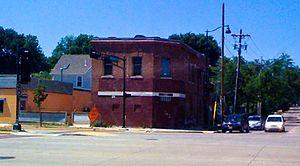
Nevermind est le deuxième album studio du groupe américain de grunge Nirvana, sorti le 24 septembre 1991 par le label DGC Records. Kurt Cobain écrit et compose seul quasiment toutes les chansons de l'album et le groupe commence à enregistrer en avril 1990 avec le producteur Butch Vig mais la session est interrompue prématurément. Le batteur Chad Channing quitte ensuite le groupe et est remplacé par Dave Grohl. Le groupe change également de label et reprend l'enregistrement de l'album en mai 1991 avec de nouvelles chansons, dont Smells Like Teen Spirit et Come as You Are.
Lithium est une chanson du groupe américain de grunge Nirvana, écrite par Kurt Cobain et sortie en tant que troisième single de l'album Nevermind en juillet 1992. Elle évoque un homme suicidaire qui se tourne vers la religion. L'enregistrement de sa maquette est l'une des principales causes de l'éviction du groupe du batteur Chad Channing. La chanson dans sa version définitive est l'une des plus difficiles à enregistrer de l'album, ces difficultés provoquant la conception de la chanson cachée Endless, Nameless à la fin de l'album.
Les studios Smart étaient des studios d'enregistrement situés sur 1254 E Washington Ave à Madison, dans le Wisconsin aux États-Unis.